Henry Dodge

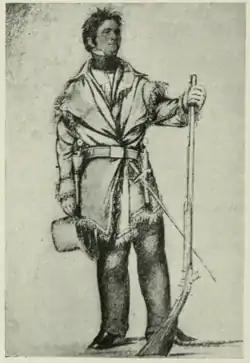
George Catlin sketch of Colonel Henry Dodge, commander of the United States Mounted Rangers, 1833.

Dodge rose to prominence during the Black Hawk War of 1832. As colonel of the western Michigan Territory Militia, Dodge brought a credible fighting force into being in a very short time. More than fifteen forts, fortified homes and blockhouses sprang up almost overnight. From these forts, Dodge and the mounted volunteers, with four companies of Territorial militia and one of Illinois mounted rangers, took to the field as the "Michigan Mounted Volunteers." Dodge and his men saw action at the battles of Horseshoe Bend, Wisconsin Heights, and Bad Axe. In June 1832, he accepted a commission as Major of the Battalion of Mounted Rangers, commissioned by an Act of Congress. Apparently, he took no prisoners. None of the 12 or 13 shot at Horseshoe Bend survived.